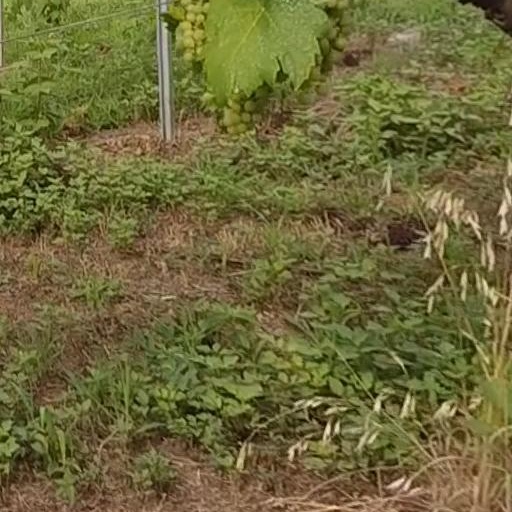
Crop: grape